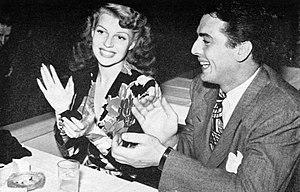
Victor Mature, de son vrai nom Victor Joseph Maturi, est un acteur américain né le 29 janvier 1913 à Louisville dans le Kentucky et mort le 4 août 1999 à Rancho Santa Fé en Californie.